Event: Nepal Earthquake
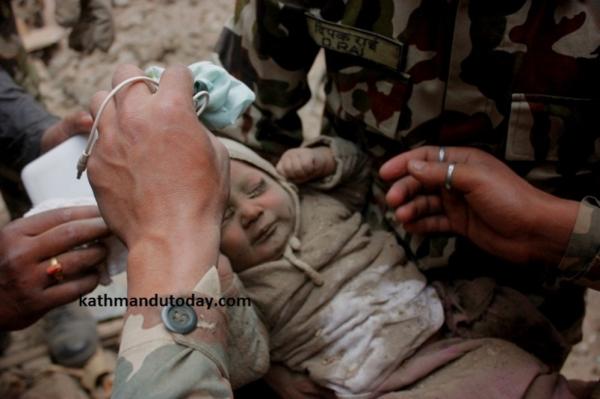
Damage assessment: no_damage